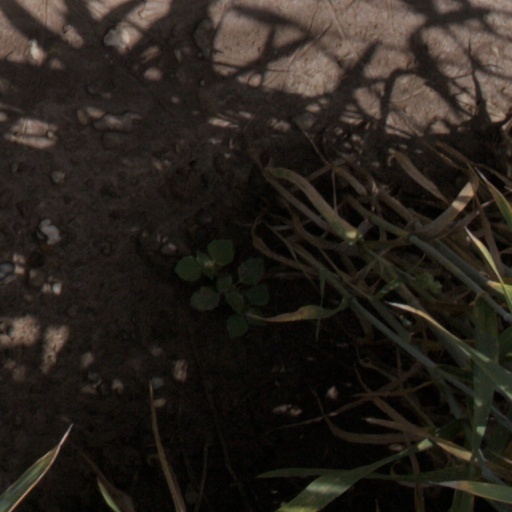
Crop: wheat